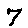
Label: 7